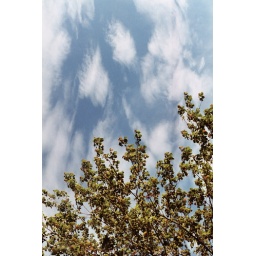
the clouds above trees always seem to match the ups and downs of the branches below.